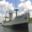
Label: ship